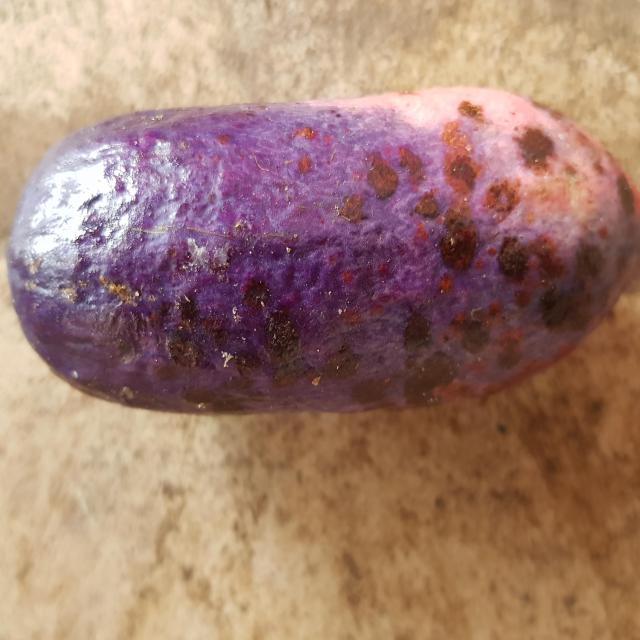
Plum grade: unripe